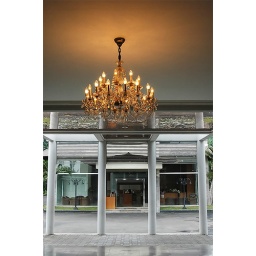
a chandelier from grand hotel lembang.. the glass door directly in front of the camera leads to the lobby